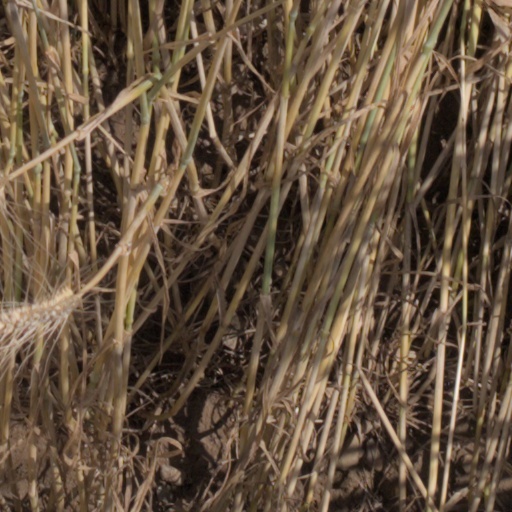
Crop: wheat